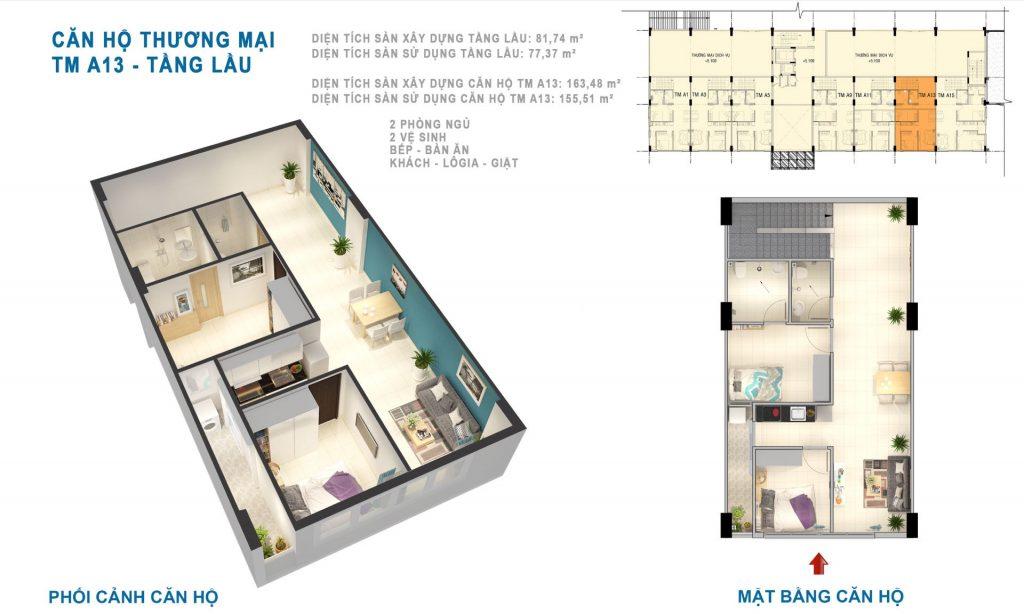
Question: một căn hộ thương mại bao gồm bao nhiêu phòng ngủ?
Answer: một căn hộ thương mại bao gồm hai phòng ngủ